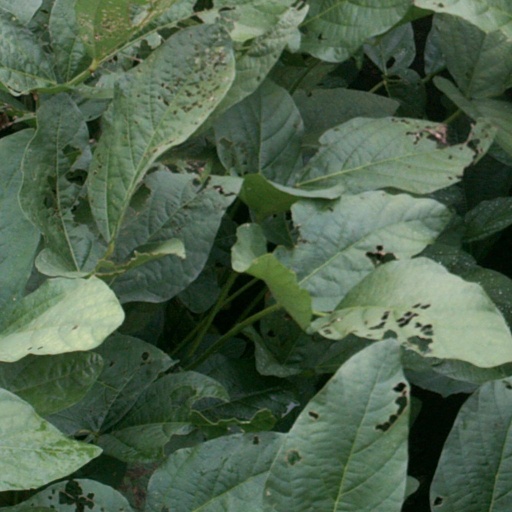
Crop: soybean